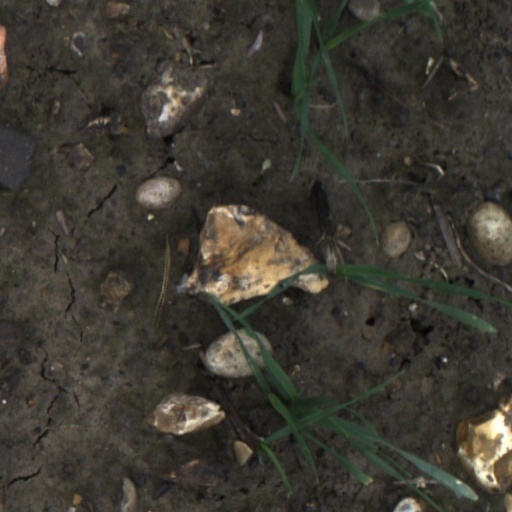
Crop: wheat